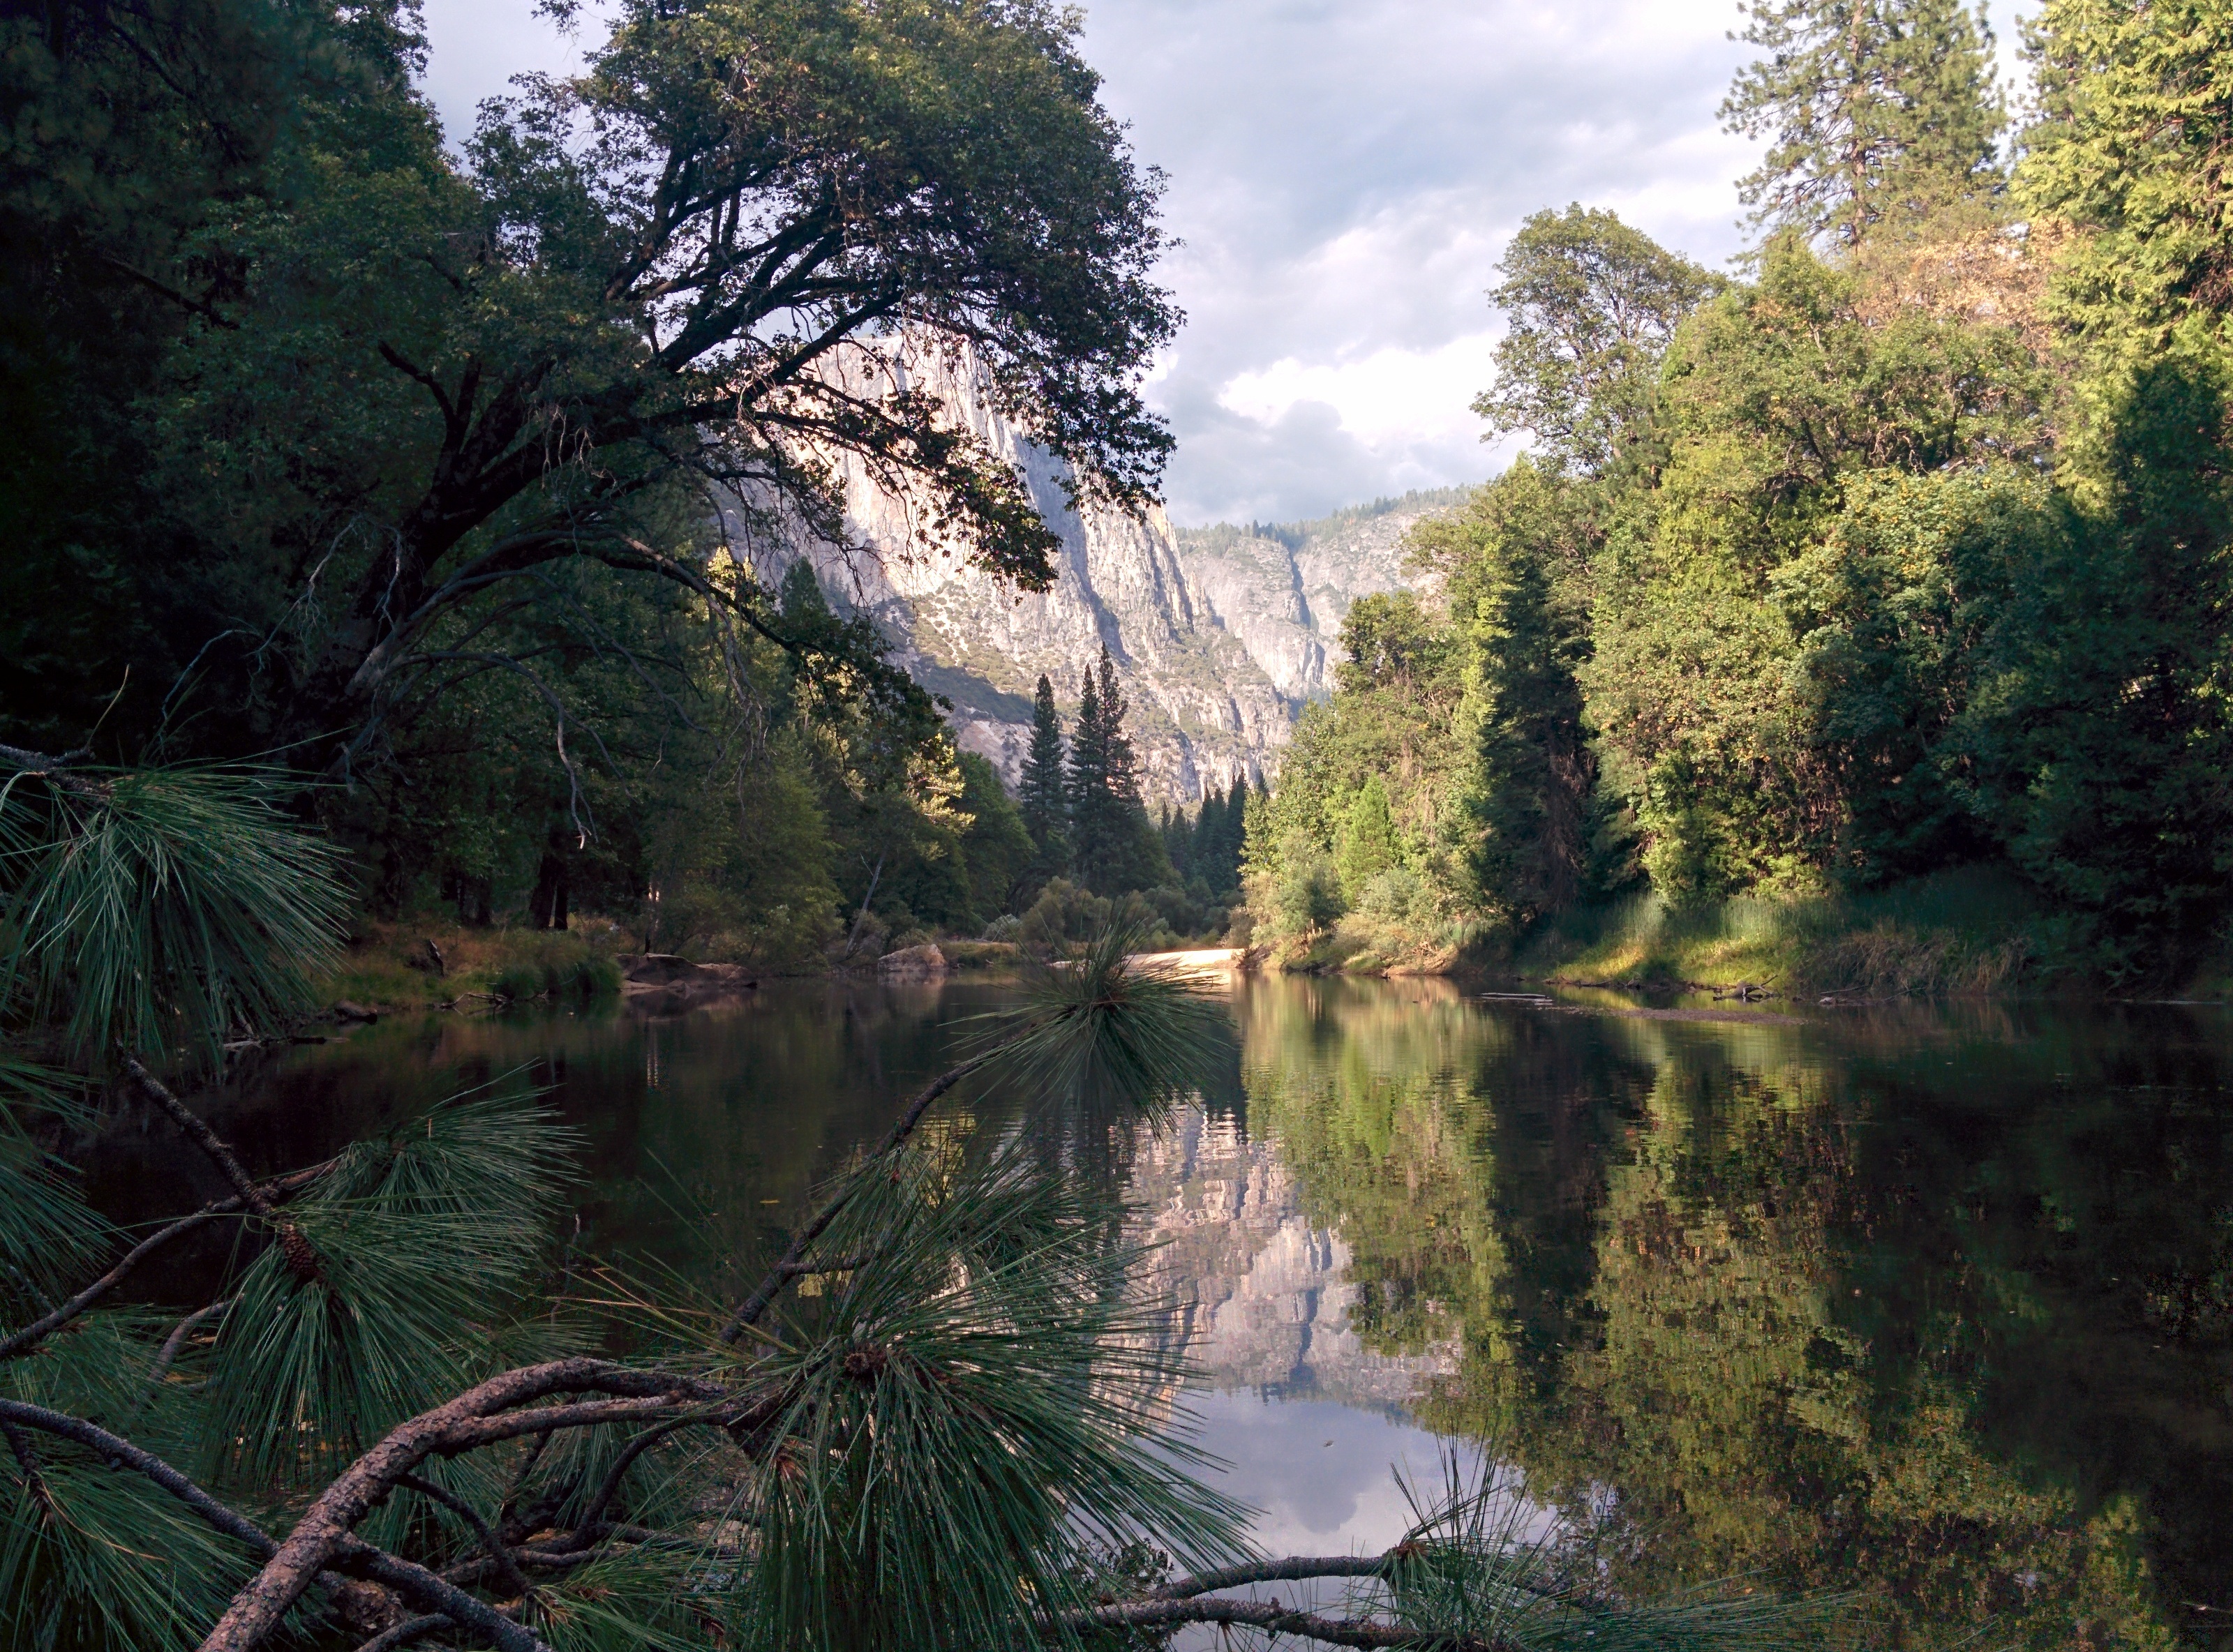
tree, water, nature, forest, wilderness, lake, river, pond, stream, reflection, jungle, autumn, waterway, body of water, rainforest, wetland, woodland, habitat, water feature, ecosystem, watercourse, natural environment